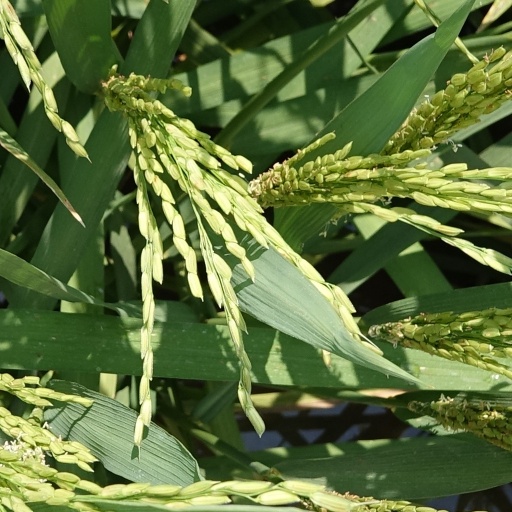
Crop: rice